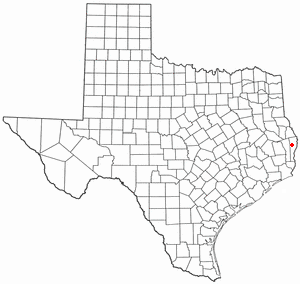
Newton (Texas)
Newtons beliggenhed i Texas
Newton er en amerikansk by og administrativt centrum for det amerikanske county Newton County i staten Texas. I 2000 havde byen et indbyggertal på 2.459.